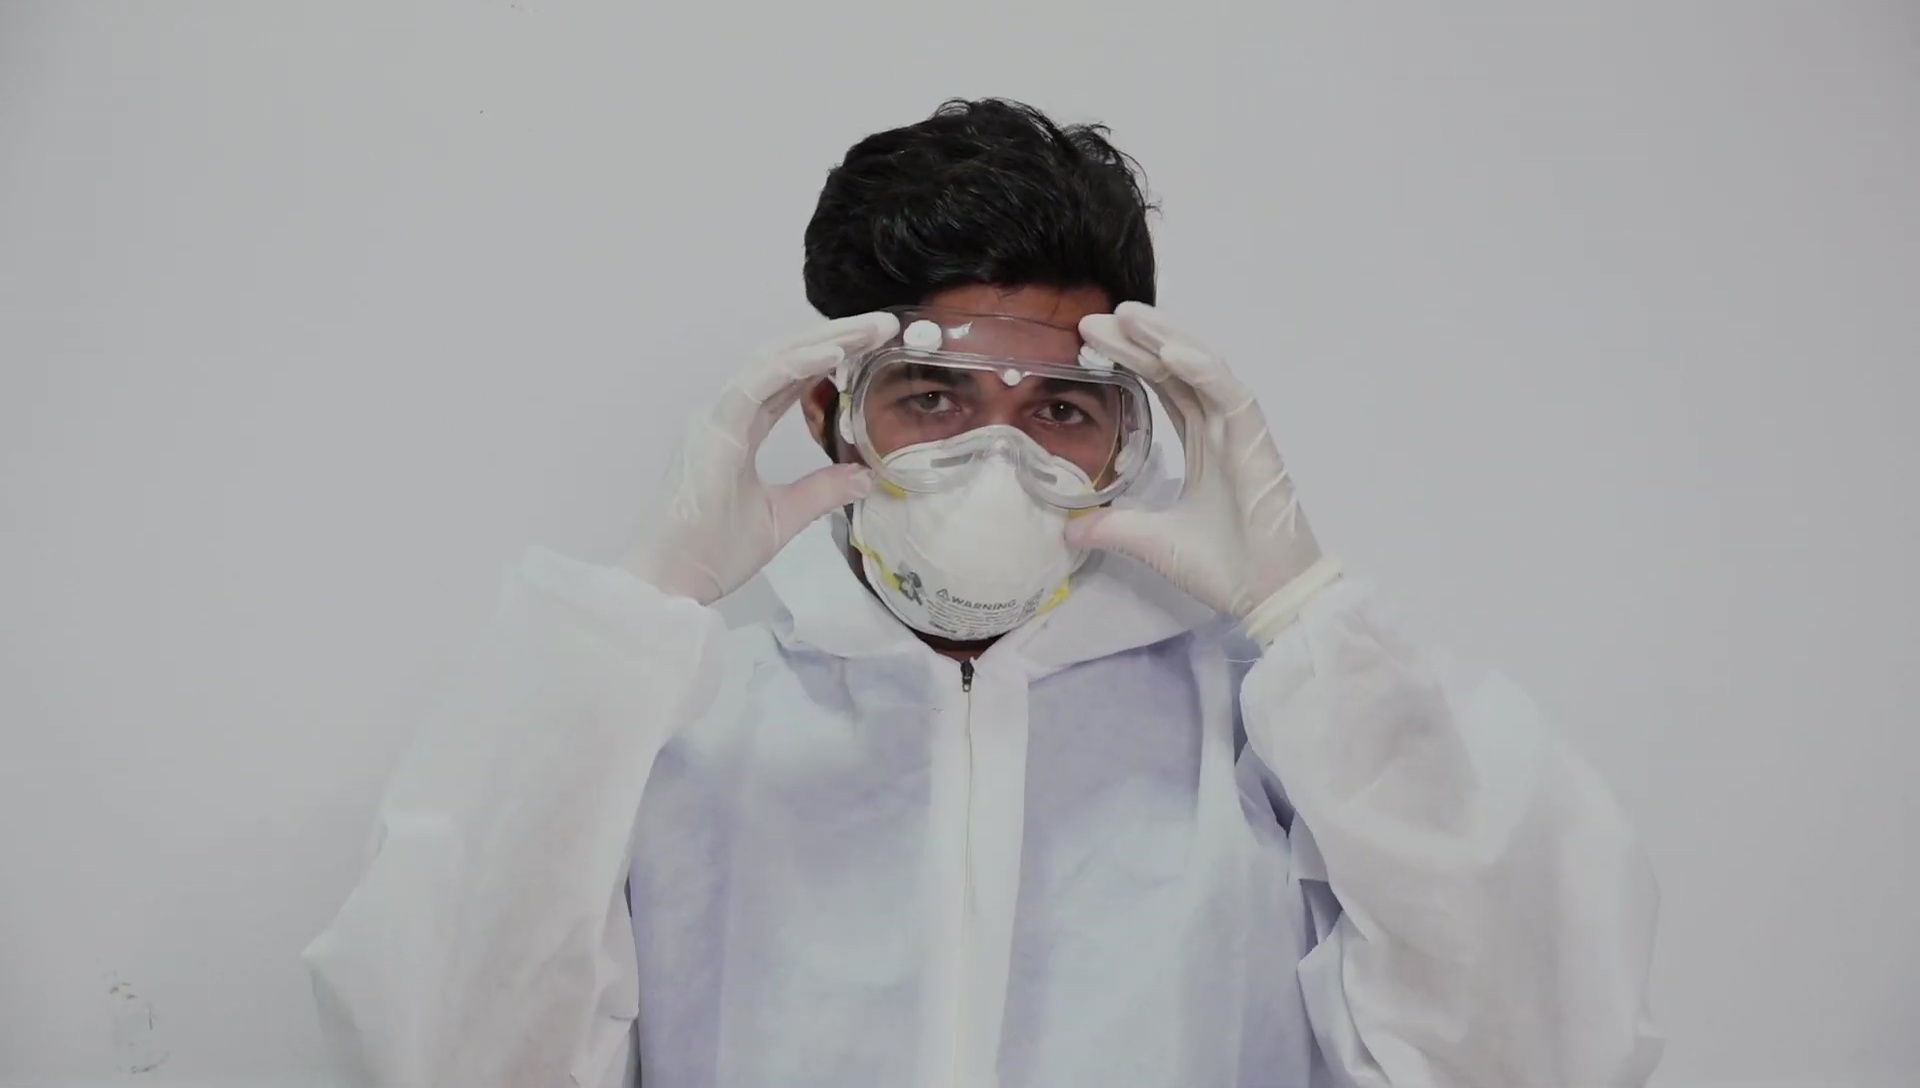
Objects detected:
Gloves
Gloves
Goggles
Mask
Coverall